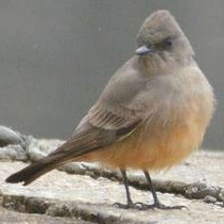
Species: SAYS PHOEBE
Scientific name: SAYORNIS SAYA